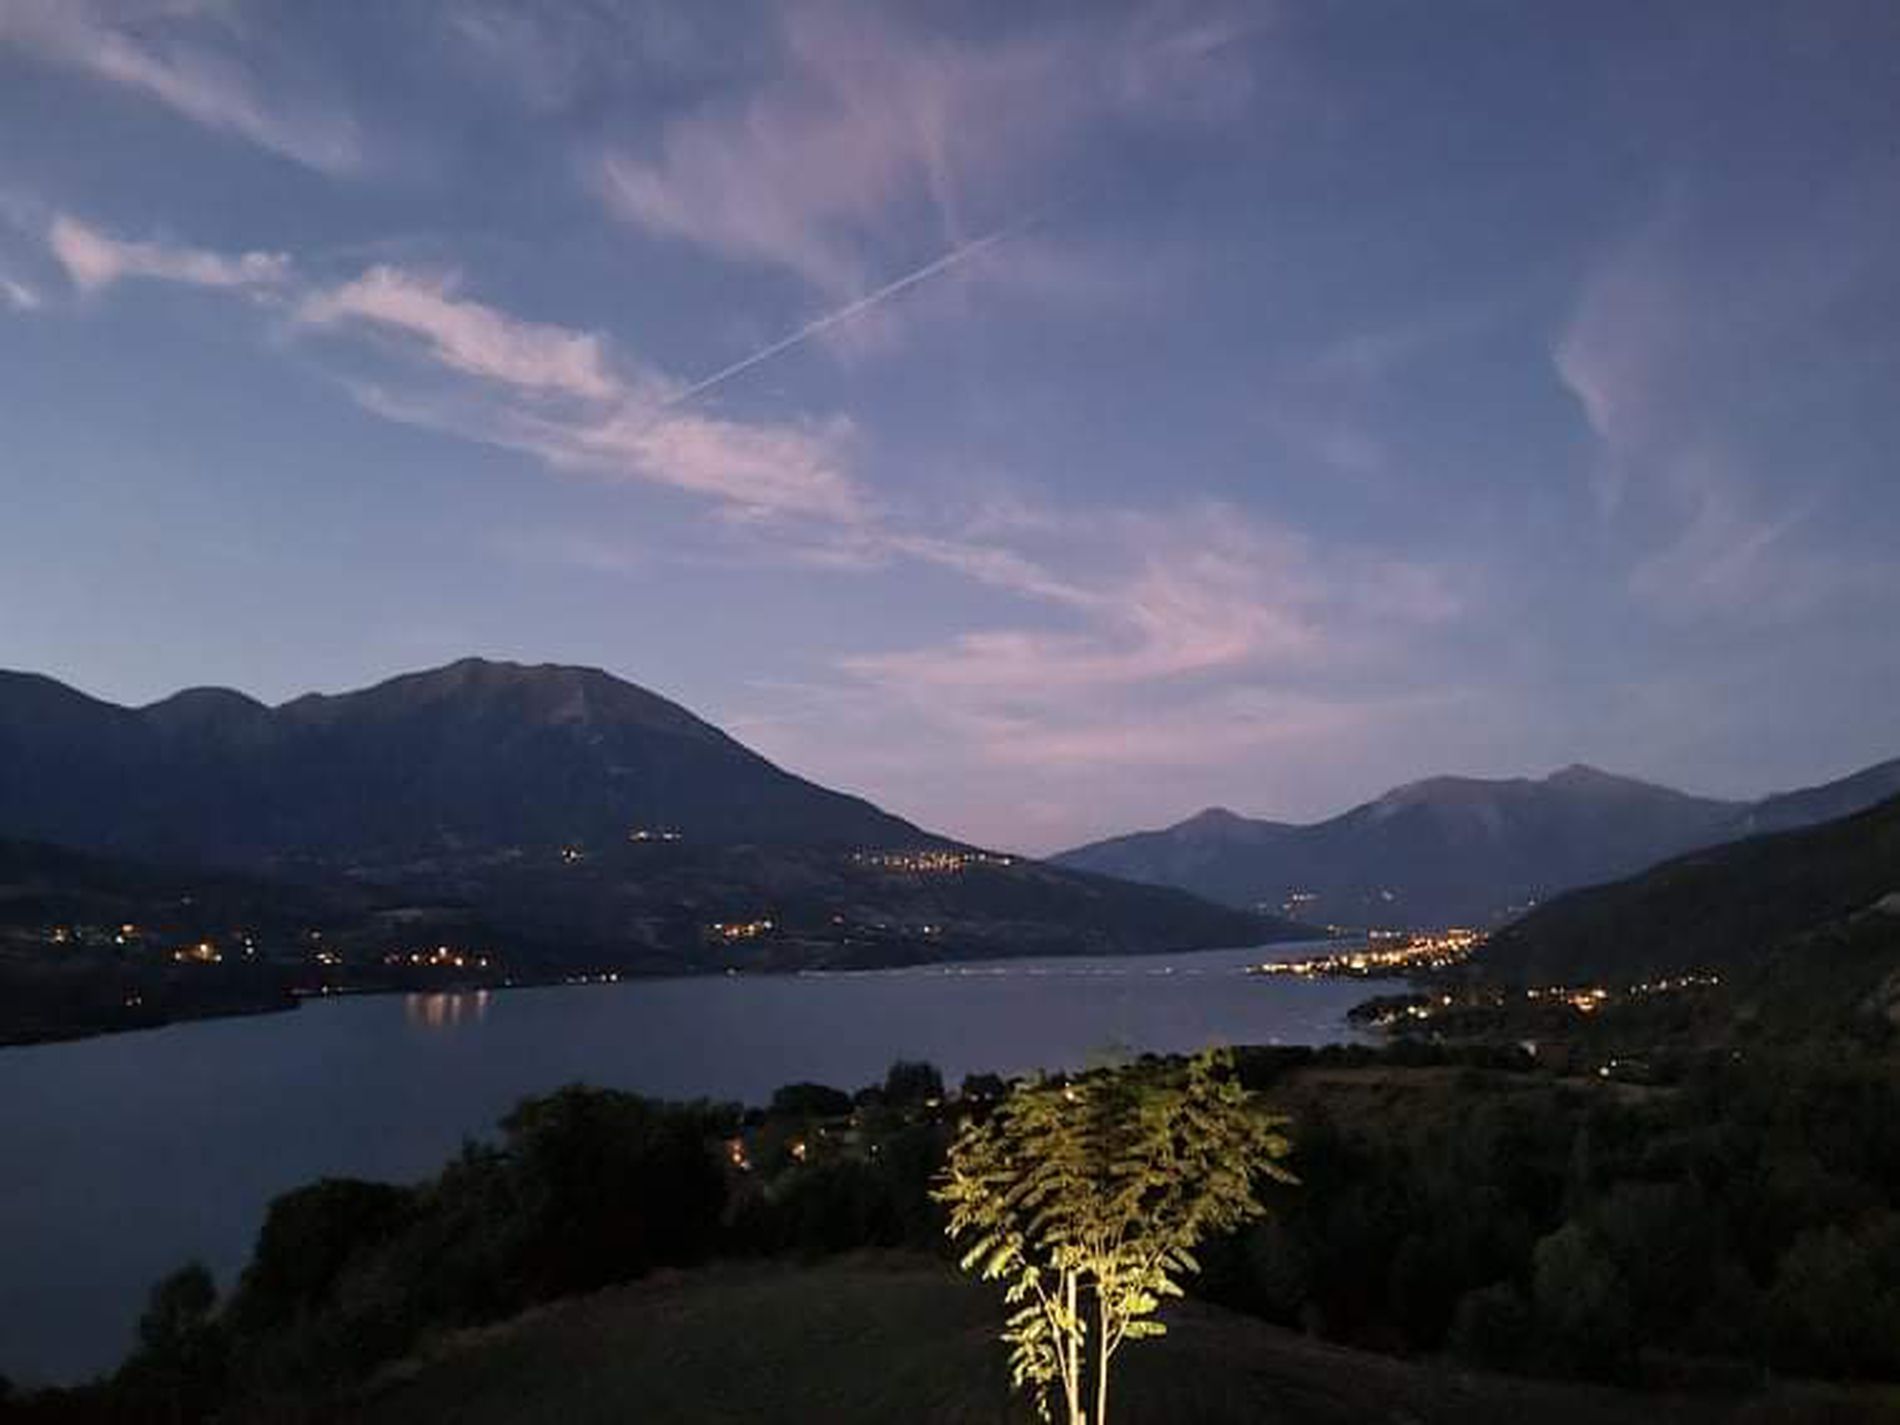
Twilight Serenity Over the Lake.
The photo shows a large lake, surrounded by dark mountains. The sky is blue with some light clouds, and small lights twinkle along the shore. In the foreground, a small plant is lit up. It's a peaceful, scenic view as night falls.
The image is captured from above, thereby creating a sweeping panoramic view of the lake and the mountains. The atmosphere is serene and serene. Light is pale and fading, characteristic of the evening, atmosphere is serene and idyllic, gazing at the untroubled beauty of nature.
Labels: Nature, Outdoors, Lake, Water, Scenery, Landscape, Sky, Sea, Plant, Vegetation, Mountain, Mountain Range, Peak, Aerial View, Shoreline, Land, Coast, Tree, Wilderness, Woodland, Night, Countryside, Promontory, Reservoir, Architecture, Building, Cityscape, Urban, large lake, Mountains